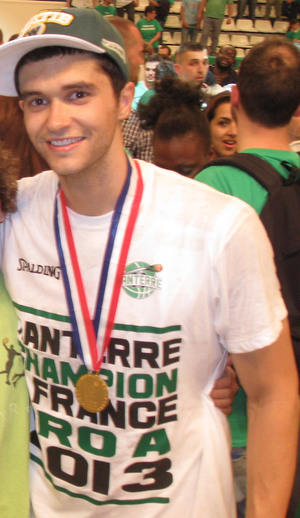
Trenton Meacham champion de France 2013 de basket en Pro A avec Nanterre. Lors du match 4 des finales des playoffs.
Trenton « Trent » Meacham est un joueur de basket-ball évoluant aux postes de meneur ou d'arrière.